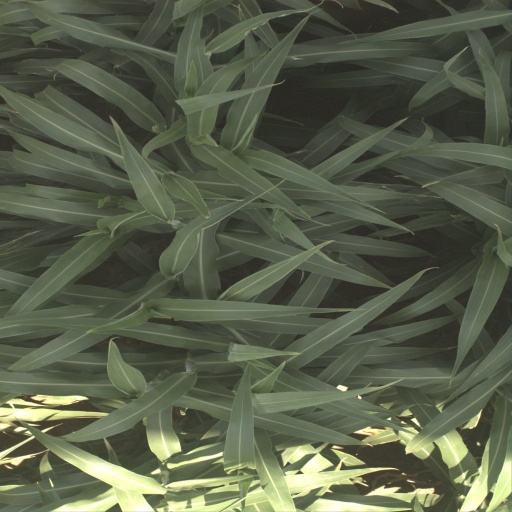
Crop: sorghum